Incidence (video game)

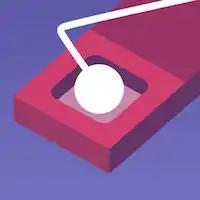
App icon

Incidence is a 2017 golf video game developed and published by the indie studio ScrollView Games. It was released for iOS on March 1, 2017, and has been met with a mixed reception.